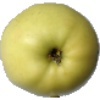
Label: Apple Golden 2